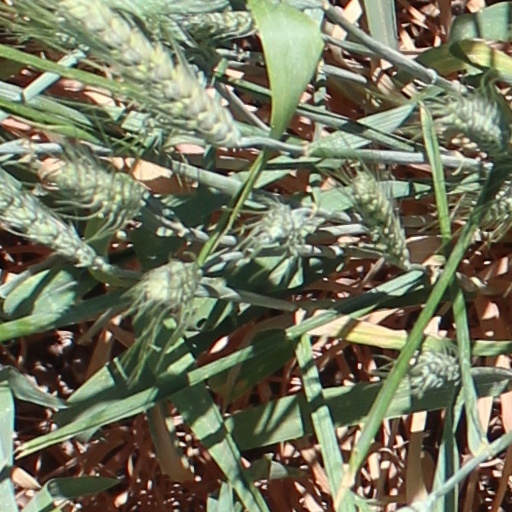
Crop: wheat